Politics of Canada

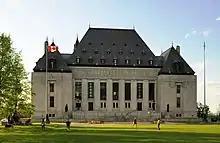
The Supreme Court of Canada is the highest court in the Canadian justice system.

On a provincial level, in the legislatures of western provinces the NDP often is the left-leaning main party instead of that province's Liberal Party branch, the latter generally being a rump or smaller than the NDP. The other main party (right of the NDP) is either the Progressive Conservatives or their successor, or the Saskatchewan Party in Saskatchewan.